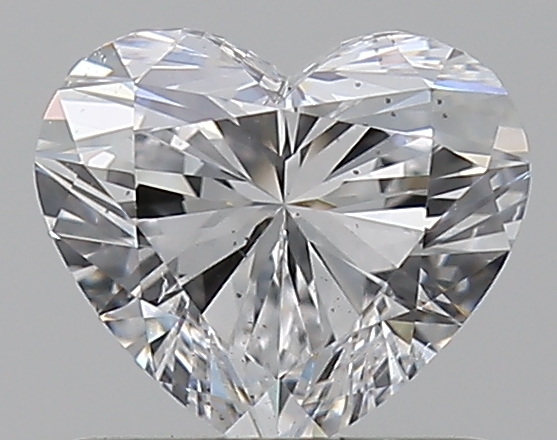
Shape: heart
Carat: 0.71
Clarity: SI1
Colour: D
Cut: EX
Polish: EX
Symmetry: EX
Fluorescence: N
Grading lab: GIA
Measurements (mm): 5.37 x 6.19 x 3.67